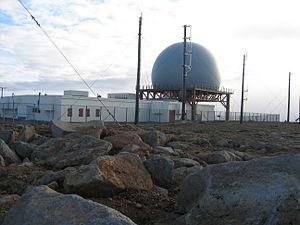
La Liaison 16 est un standard de liaison de données tactiques de l'OTAN pour l'échange d'informations tactiques entre des unités militaires.